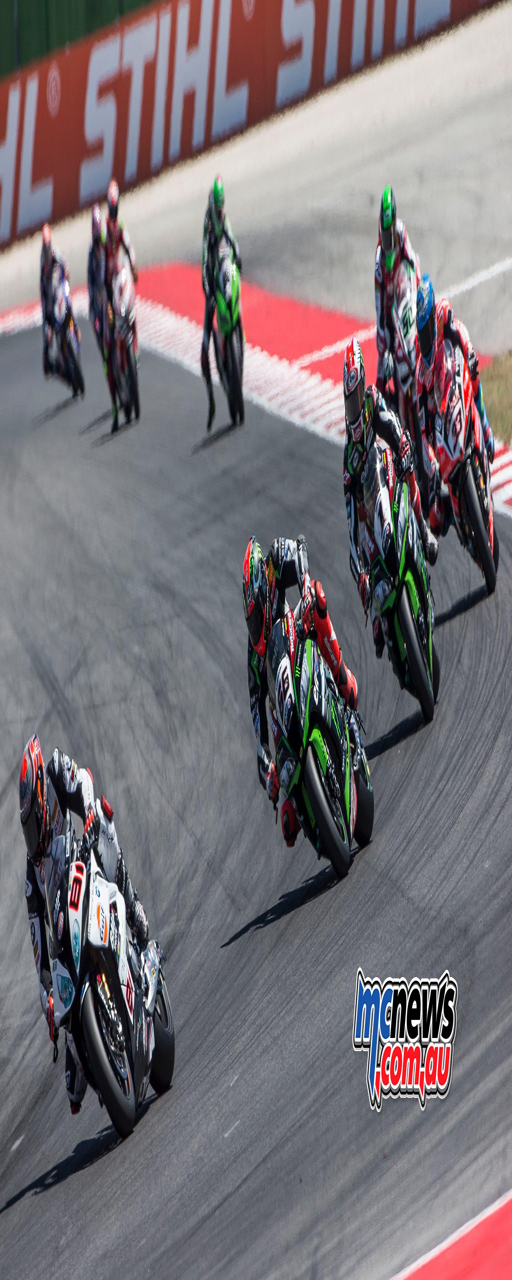
motorcycle racer had held the lead for laps but he was hugely frustrated to drop out of the race with a technical problem with laps to go when riding in second place .